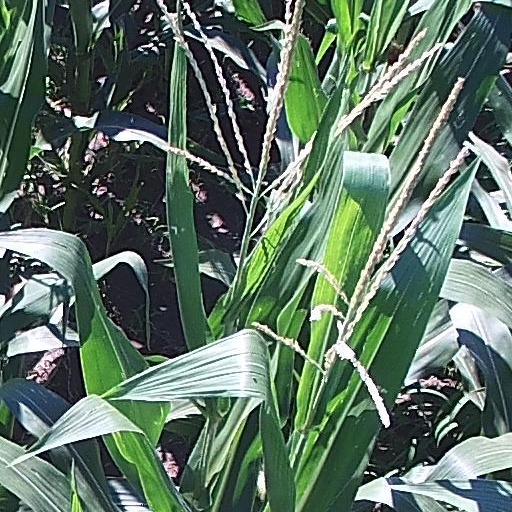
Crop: maize; corn